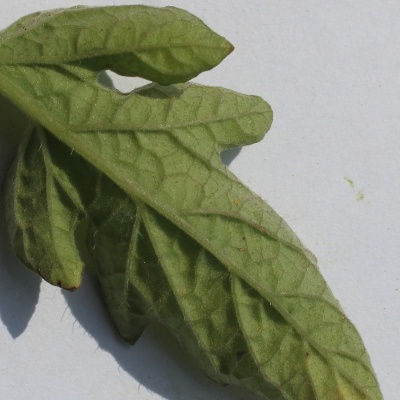
Crop: Tomato
Condition: leaf blight